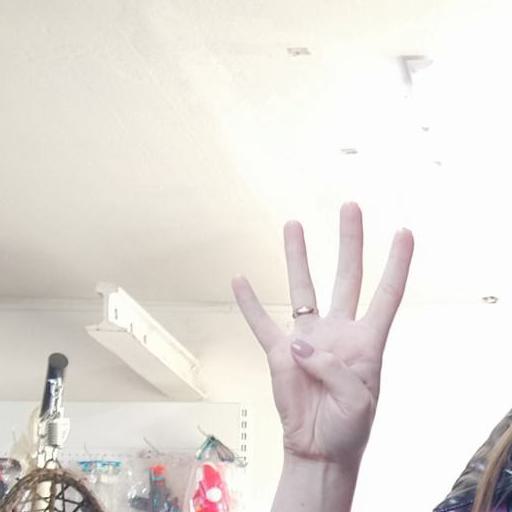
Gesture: four